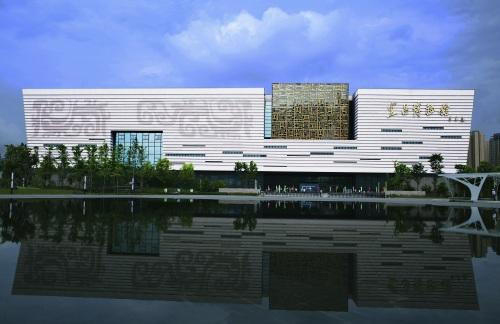
地标名称：宜昌博物馆
所在城市：宜昌市·伍家岗区